DIME Denver

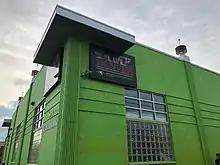
DIME Denver

DIME Denver was a for-profit college located in Denver, Colorado. It was a branch of the Detroit Institute of Music Education (DIME). The college offered certificate and bachelor's degree programs. In March 2016, DIME announced a partnership with Metropolitan State University of Denver after previously partnering with Falmouth University for accreditation. The financial agreement between DIME and Metropolitan State University was never publicly disclosed. The partnership with Metropolitan State University allowed DIME students to receive BA degrees through Metropolitan State University while paying the higher DIME tuition. DIME students paid significantly higher tuition than the regular Metropolitan State University rate. The cost of attendance to attend DIME Denver was $15,356 for the 2019–20 academic year.